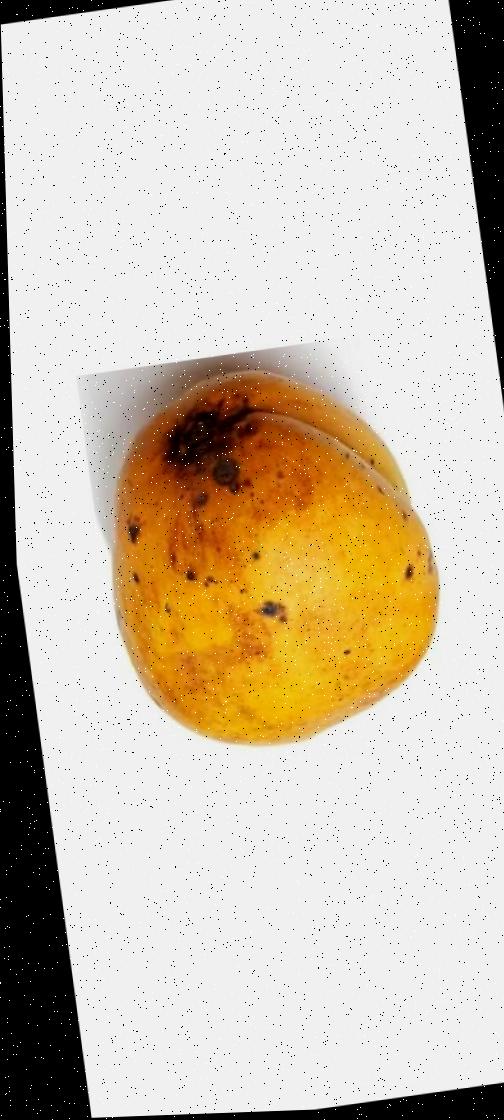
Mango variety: Bari-11